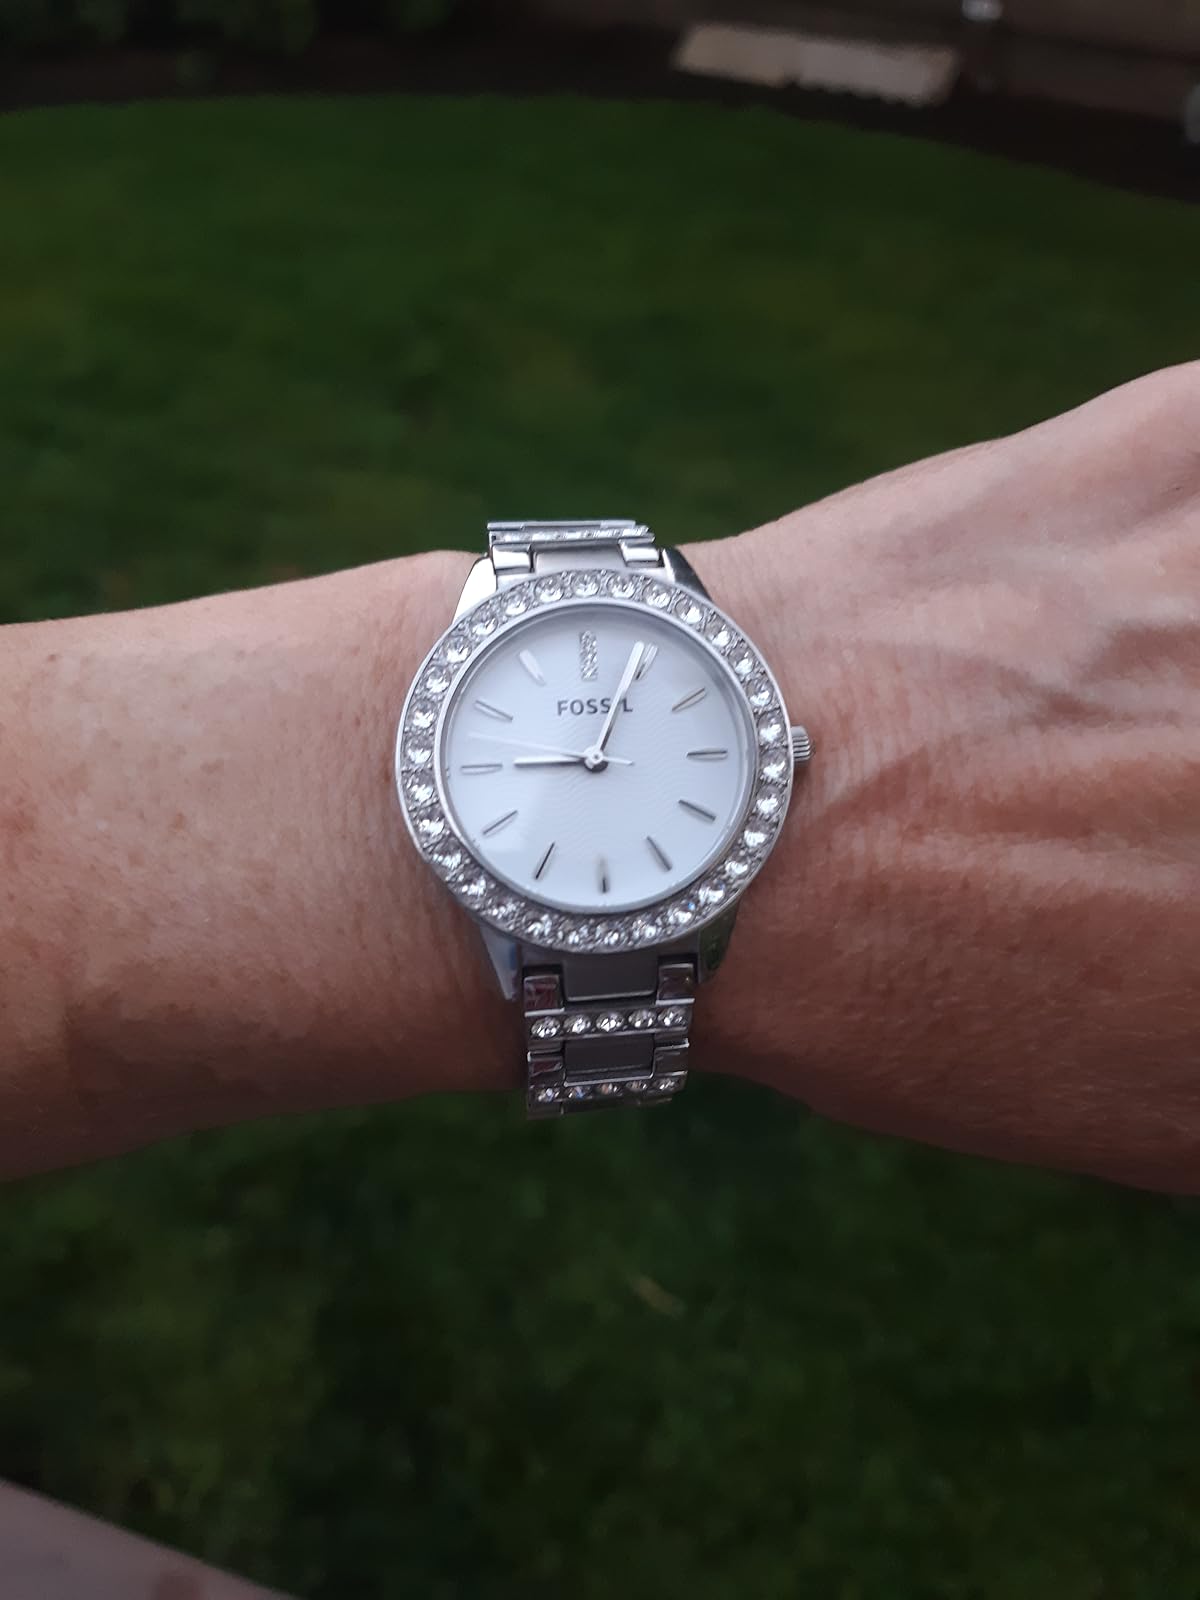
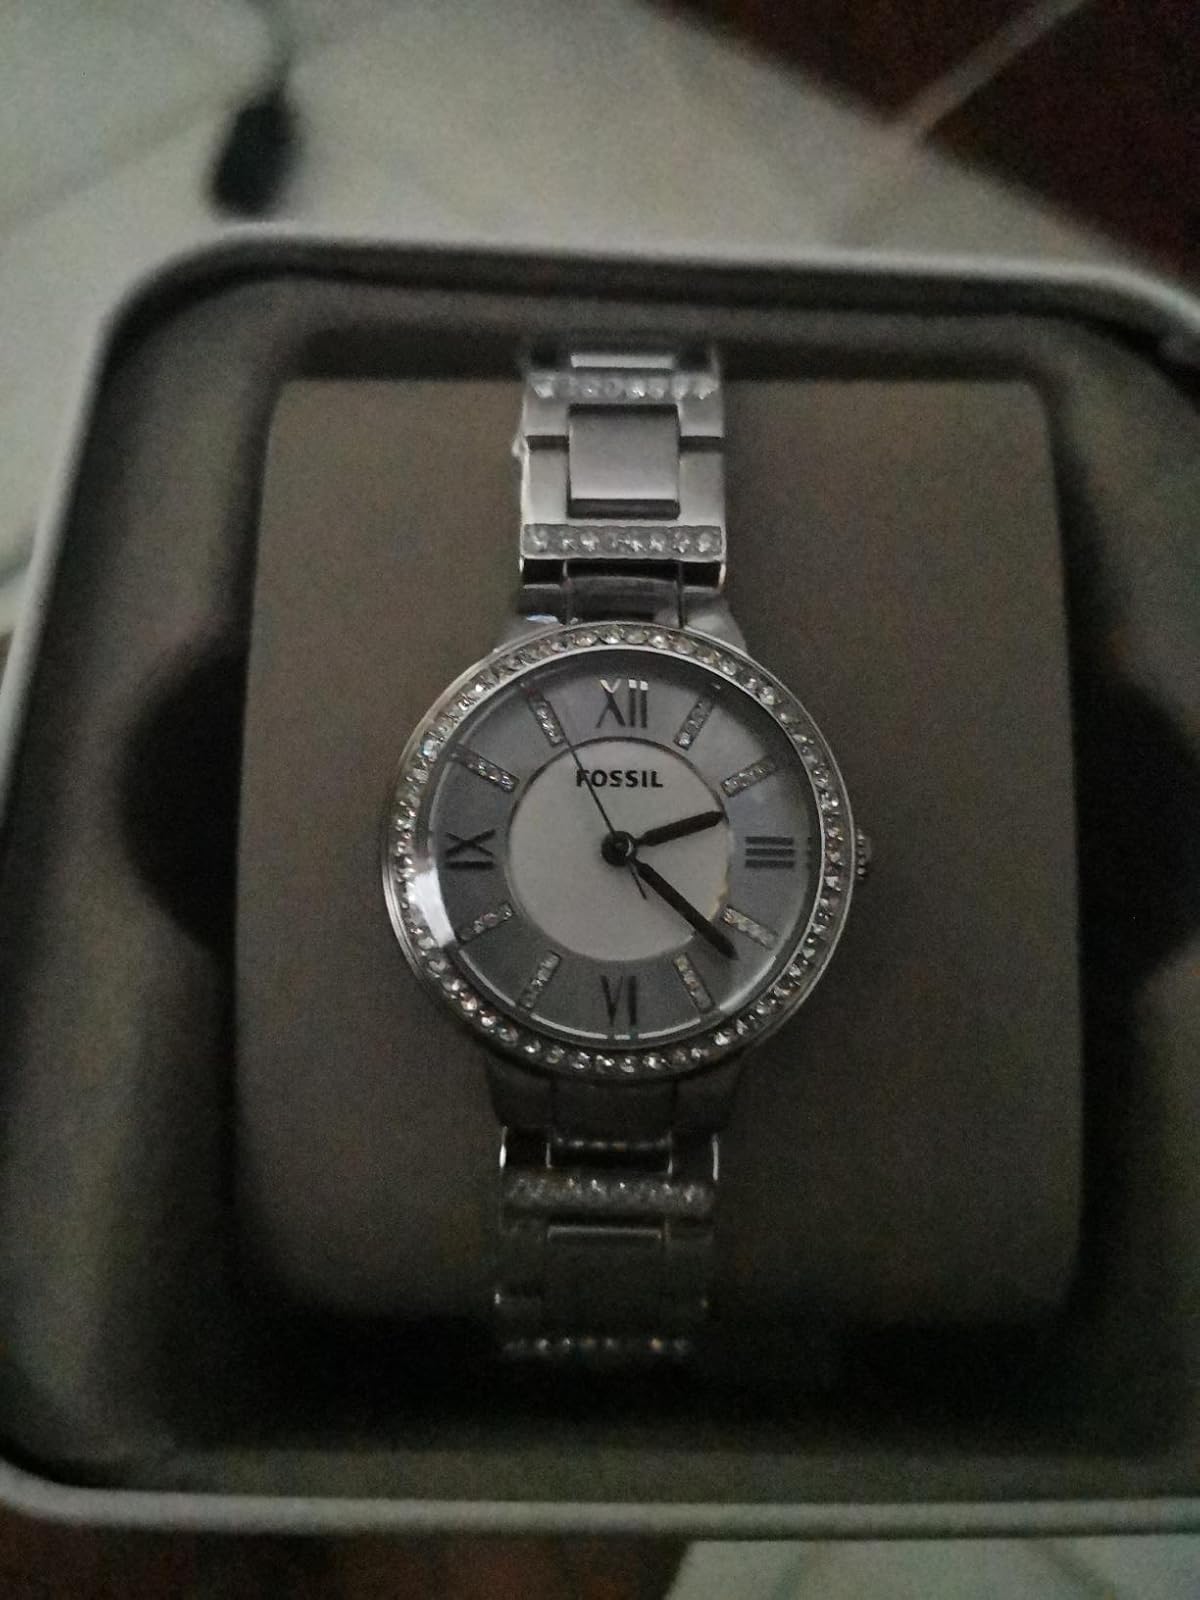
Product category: accessories_watch
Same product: no